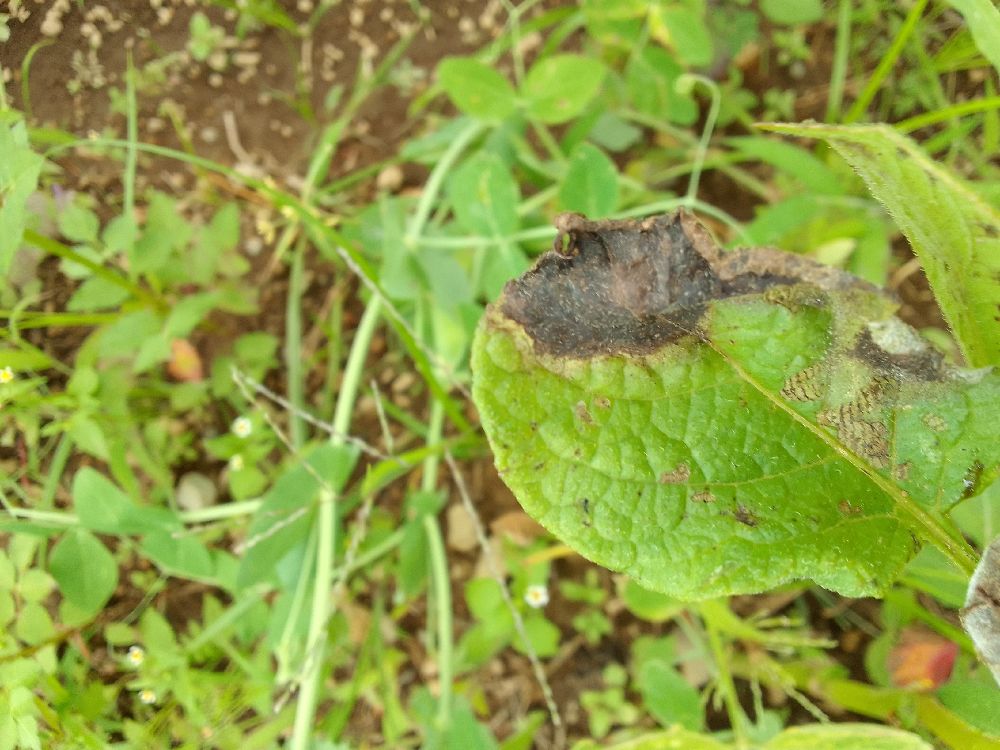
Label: Late blight